Red Lake, Ontario

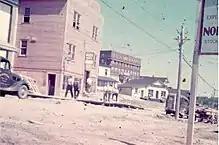
Red Lake downtown 1936. From left: Red Lake Cafe & Meat Market (almost hidden at extreme left, later Buffalo Bakery and Lakeview Bakery & Cafe – still in existence 2016), Mason-Goodison Block, McCuaig's Hotel and Red Lake Supply Store (and Red Lake Hotel in background)

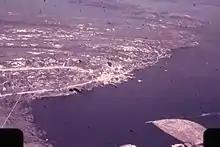
Aerial view of Red Lake 1936. Log boom full of saw logs at McDougall's Sawmill is visible at bottom right.

According to archeological surveys in the area, it is proposed that First Nations people have inhabited the Red Lake area for 2,000 years. The first people to live on the land were members of the Sioux and Cree tribes. Ojibwe people began to inhabit the area approximately 200–300 years ago, effectively becoming the predominant people at the time.